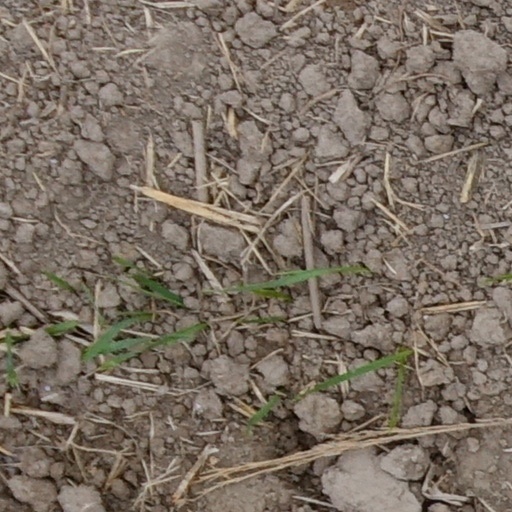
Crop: wheat